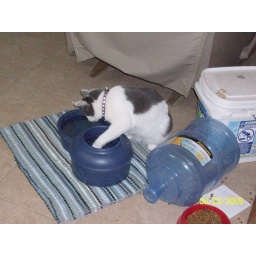
knocked over the bottle and started playin with the water IDK